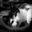
Label: cat